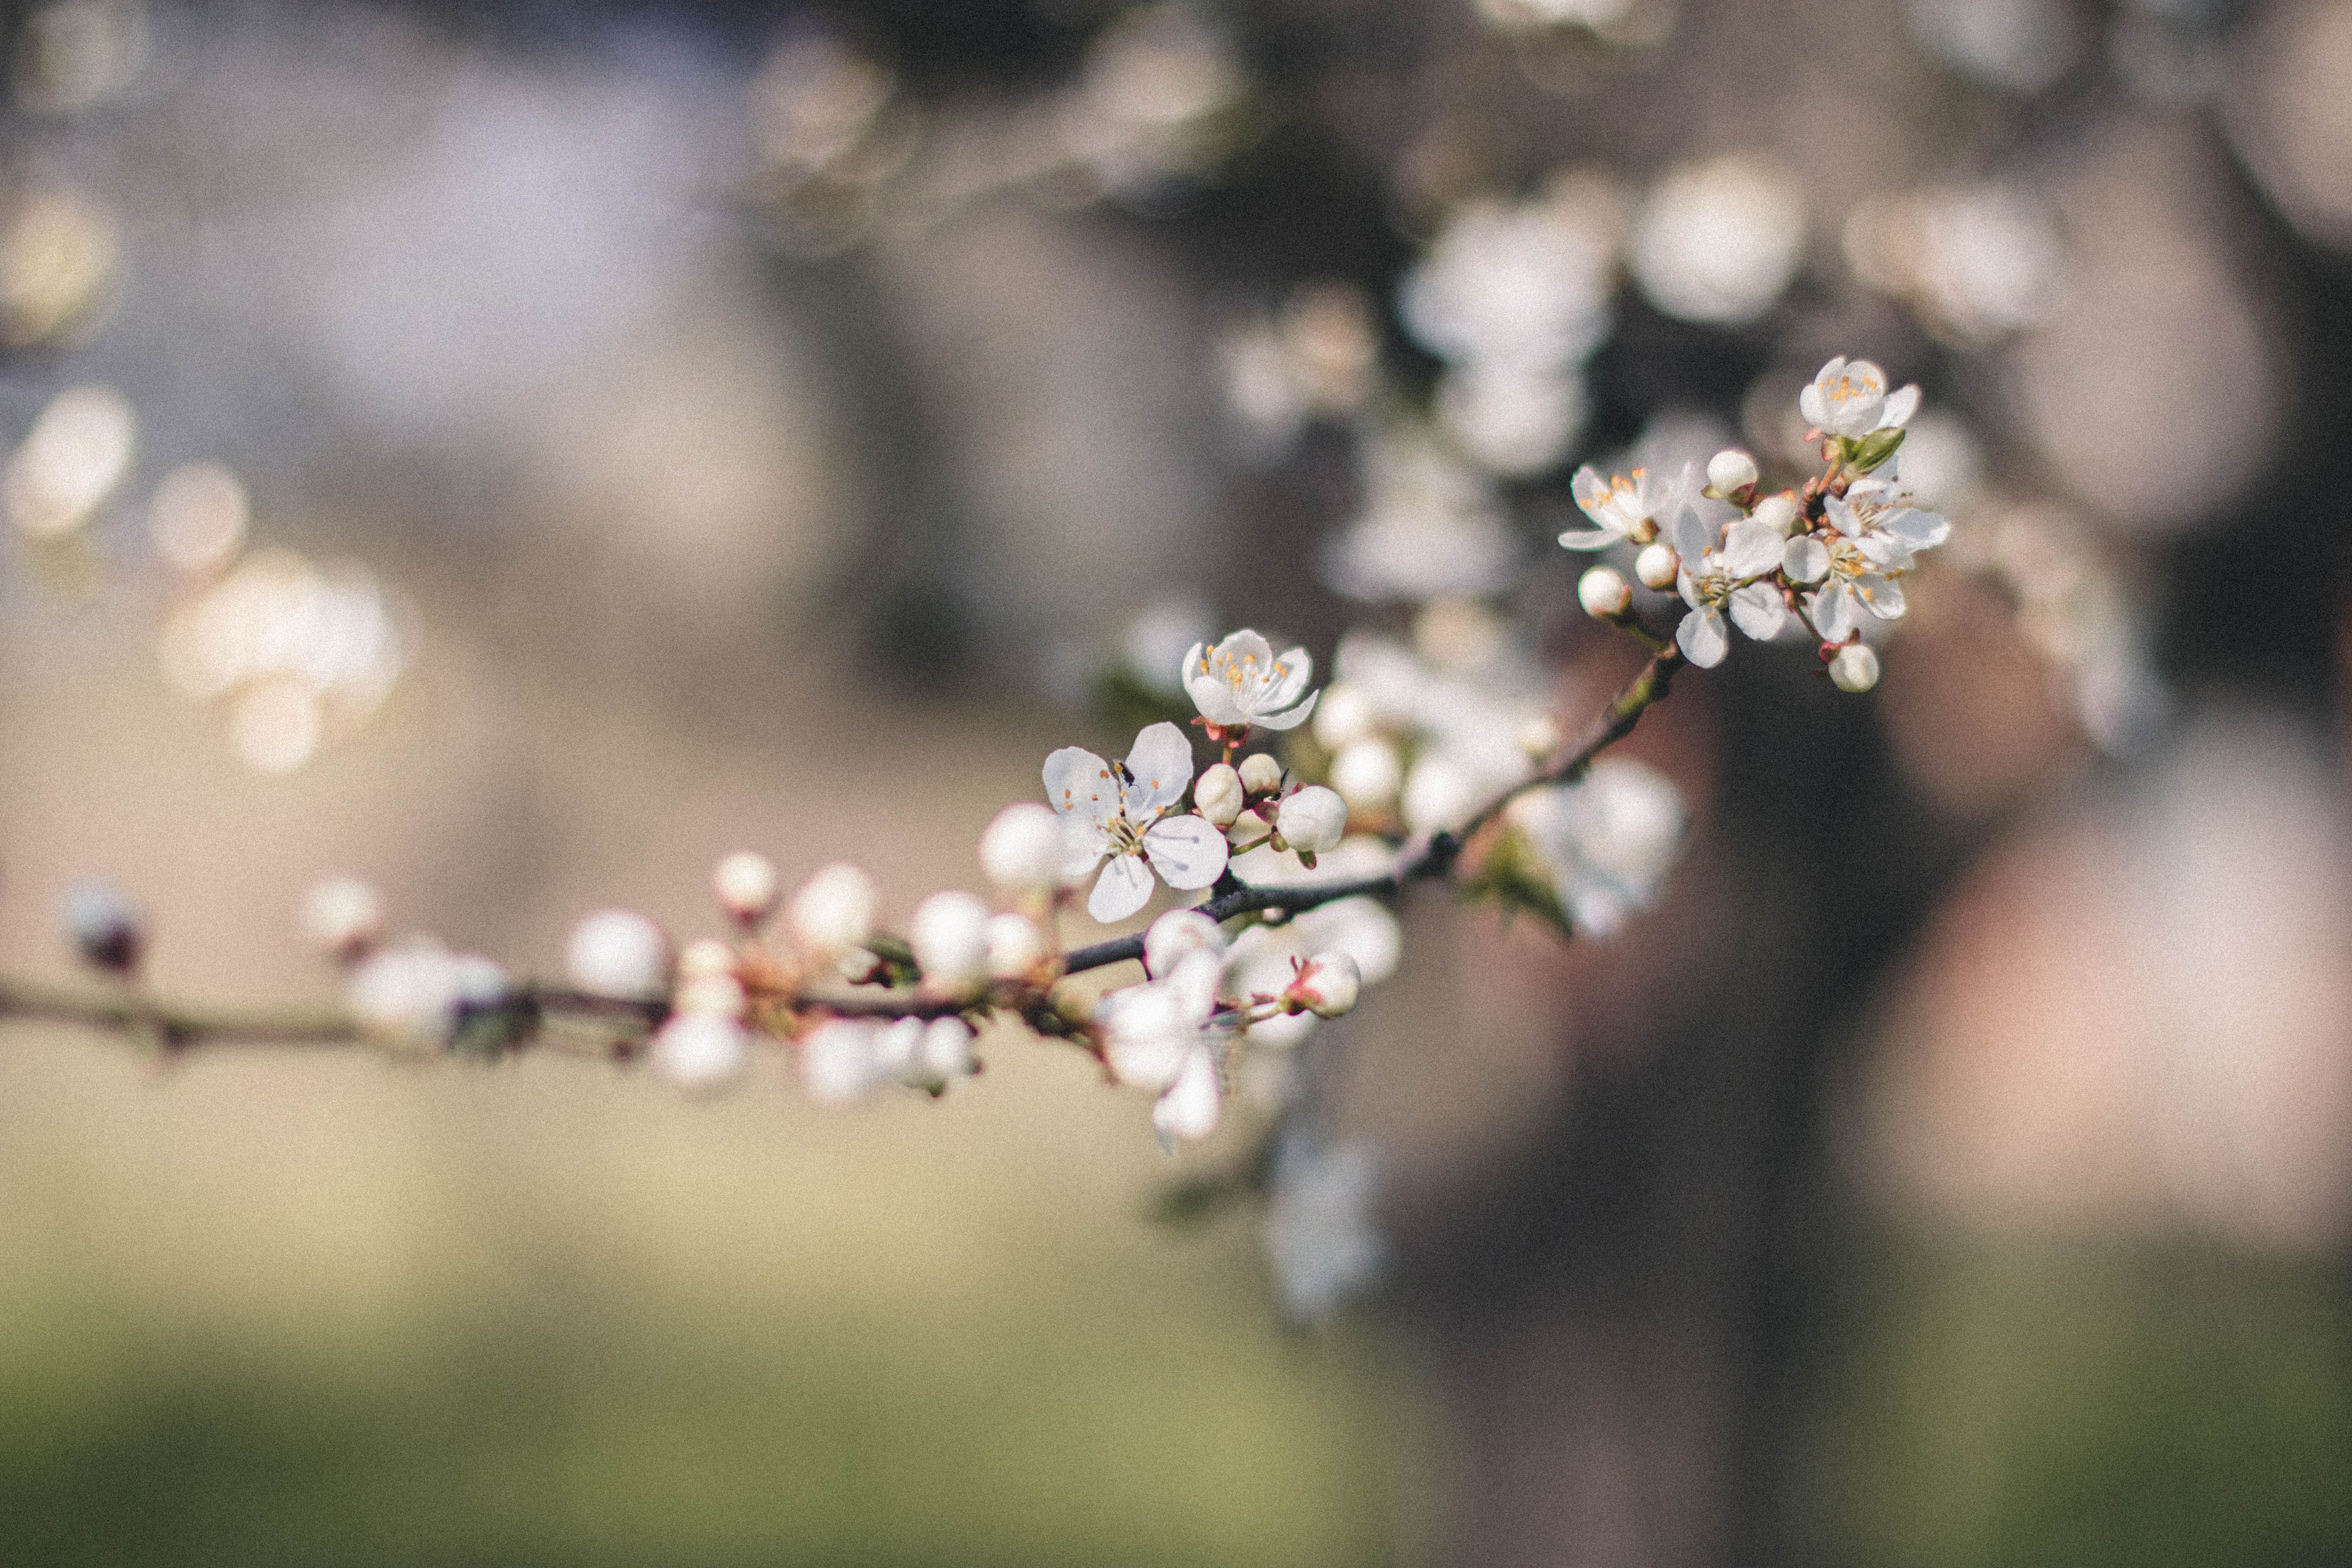
tree, nature, branch, blossom, plant, photography, sunlight, leaf, flower, spring, green, produce, botany, flora, season, cherry blossom, twig, flowers, close up, depth of field, macro photography, flower buds